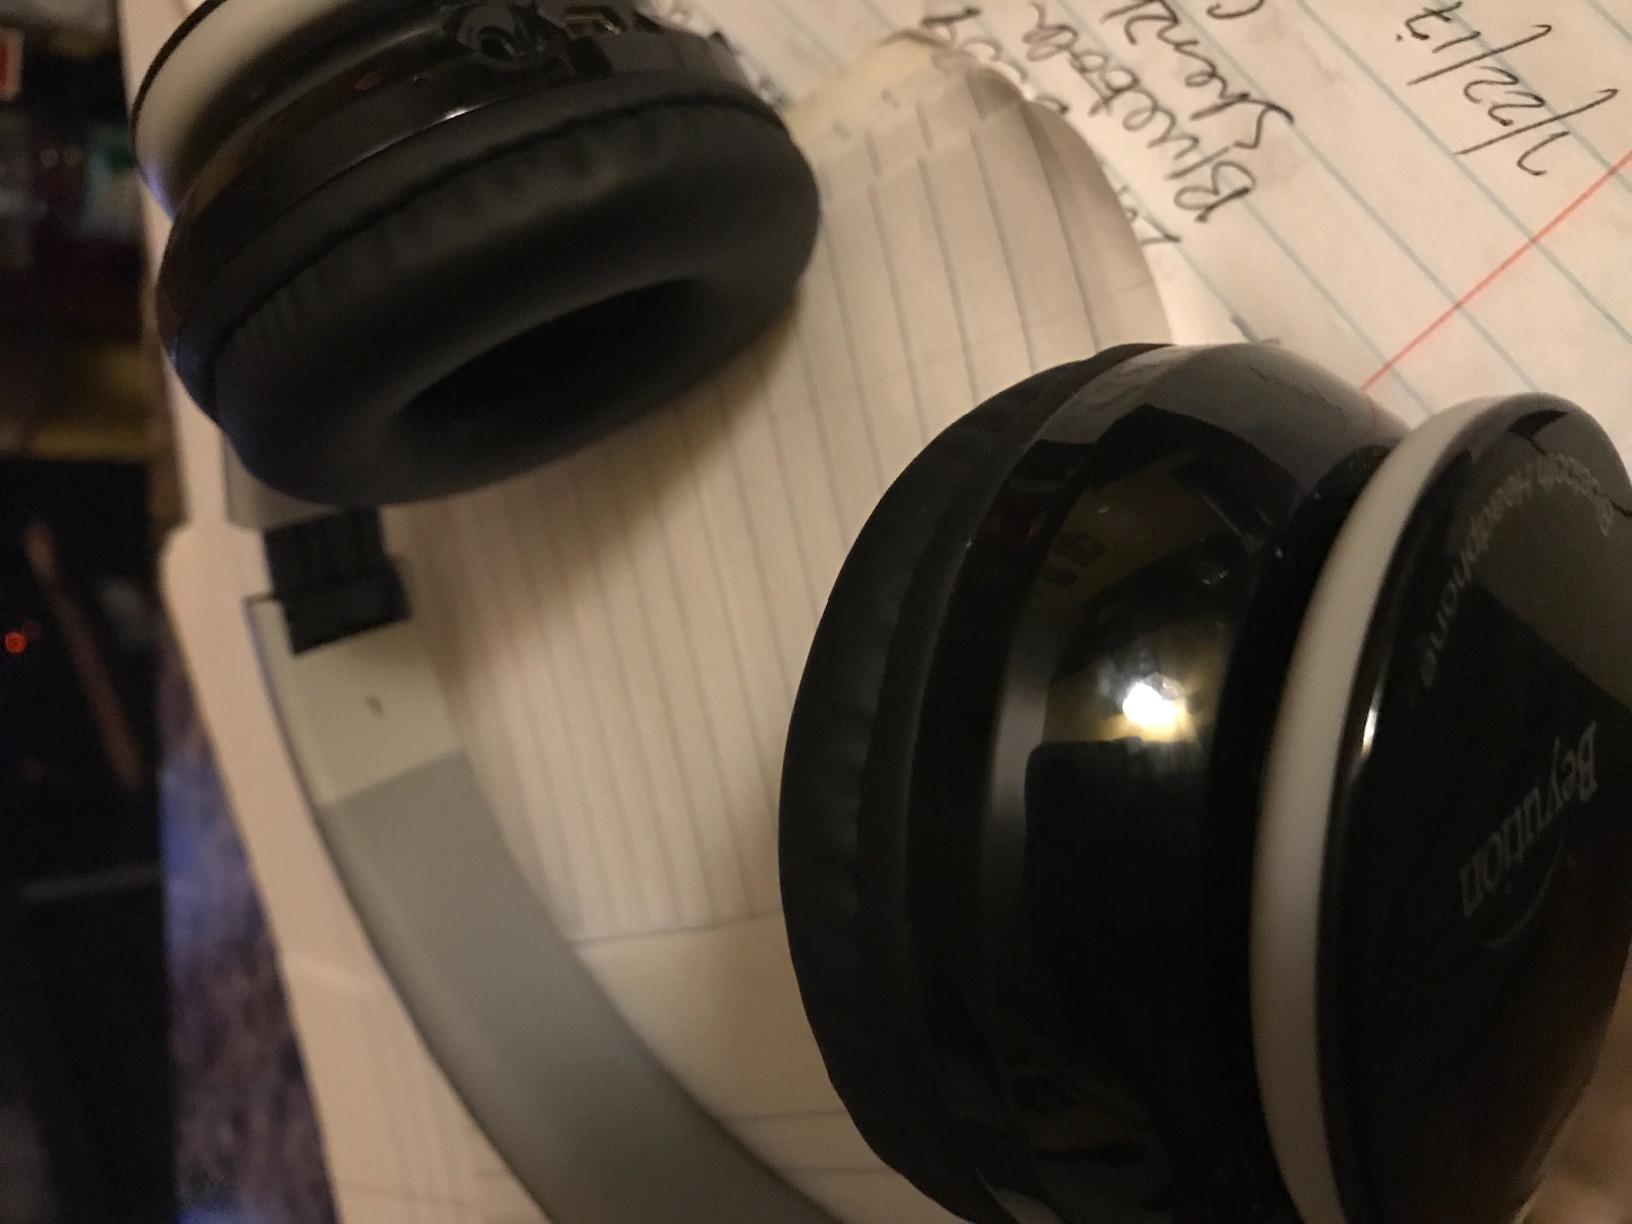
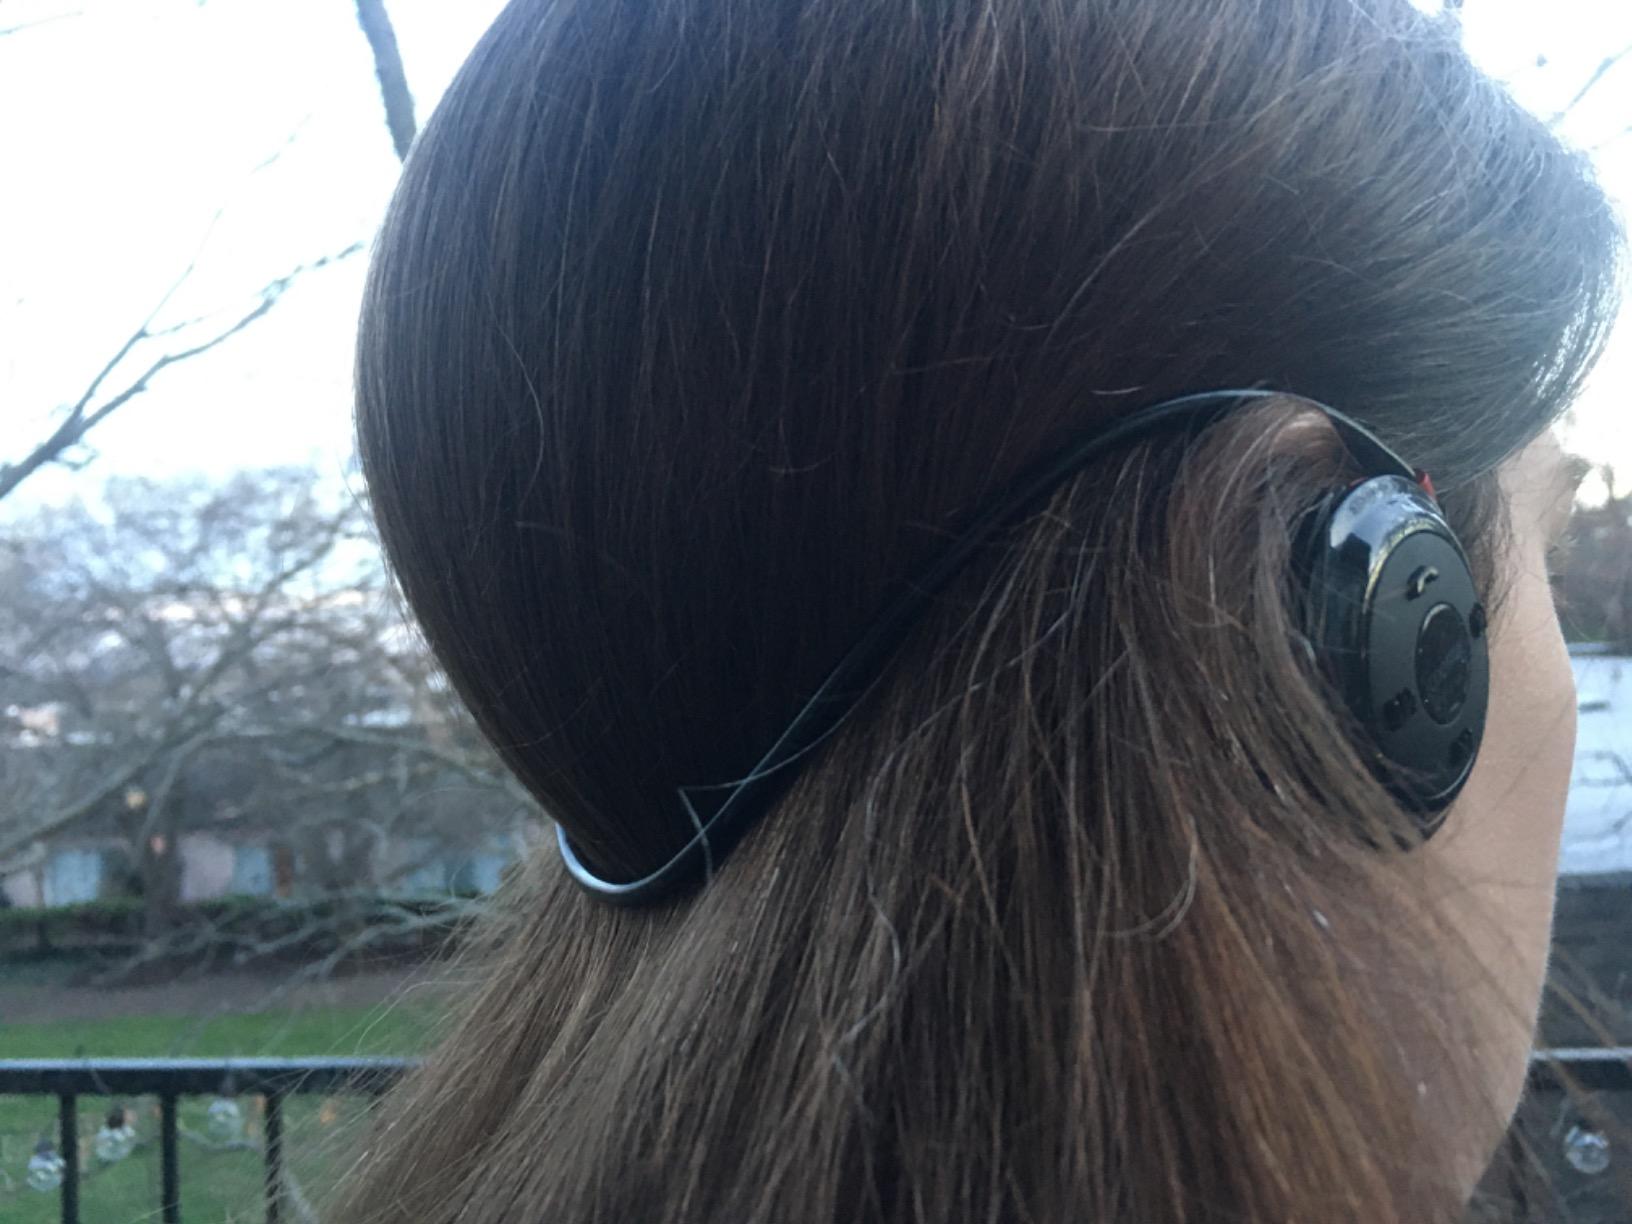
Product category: headphones
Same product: no